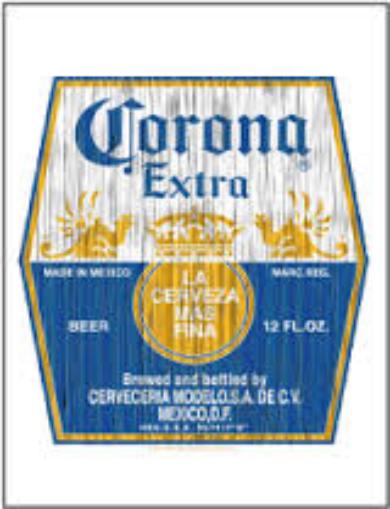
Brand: Corona
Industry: Food